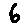
Label: 6